Metrication in the United Kingdom

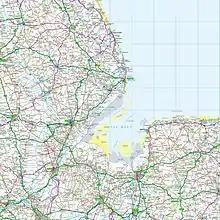
Grid square TF. The map shows The Wash and adjoining areas. The grid square itself has sides of 100 km; the smaller squares shown on the map each have sides of 10 km.

Before the Hodgson Committee, the metrication process was already in operation. One example was the Ordnance Survey, the national mapping agency for Great Britain, which initiated the Retriangulation of Great Britain in 1936, using metric measures. A metric National Grid was used as the basis for maps published by the Ordnance Survey from World War II onwards; War Office maps had had a metric grid since 1920. The Ordnance Survey decided on full metrication in 1964. The one inch to the mile (1:63,360) range of maps started being replaced with the 1:50000 range in 1969. The metrication of Admiralty Charts began in 1967 as part of a modernisation programme. , road and street maps with primary scales in miles per inch are being marketed under the A-Z brand.